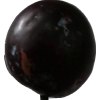
Label: plum